George L. Clarke

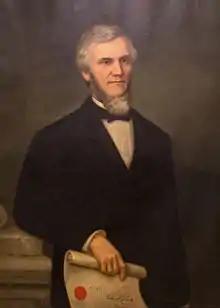
George L. Clarke, official portrait in Providence City Hall

George Leonard Clarke (August 10, 1813 – February 11, 1890) was an American politician who served as the 10th mayor of Providence, Rhode Island from June 1869 until June 1870.